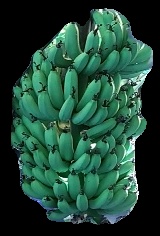
Variety: pachbale
Grade: grade1